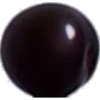
Label: cherry_wax_black